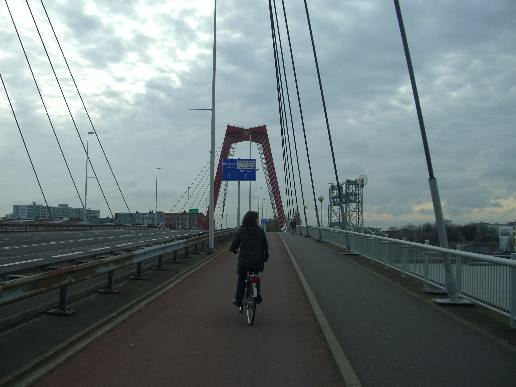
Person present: No